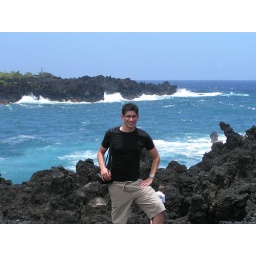
John at the blow hole near the black sand beach on the road from Hana.